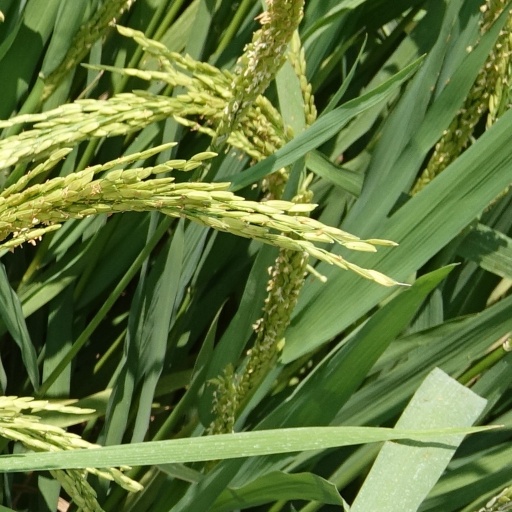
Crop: rice